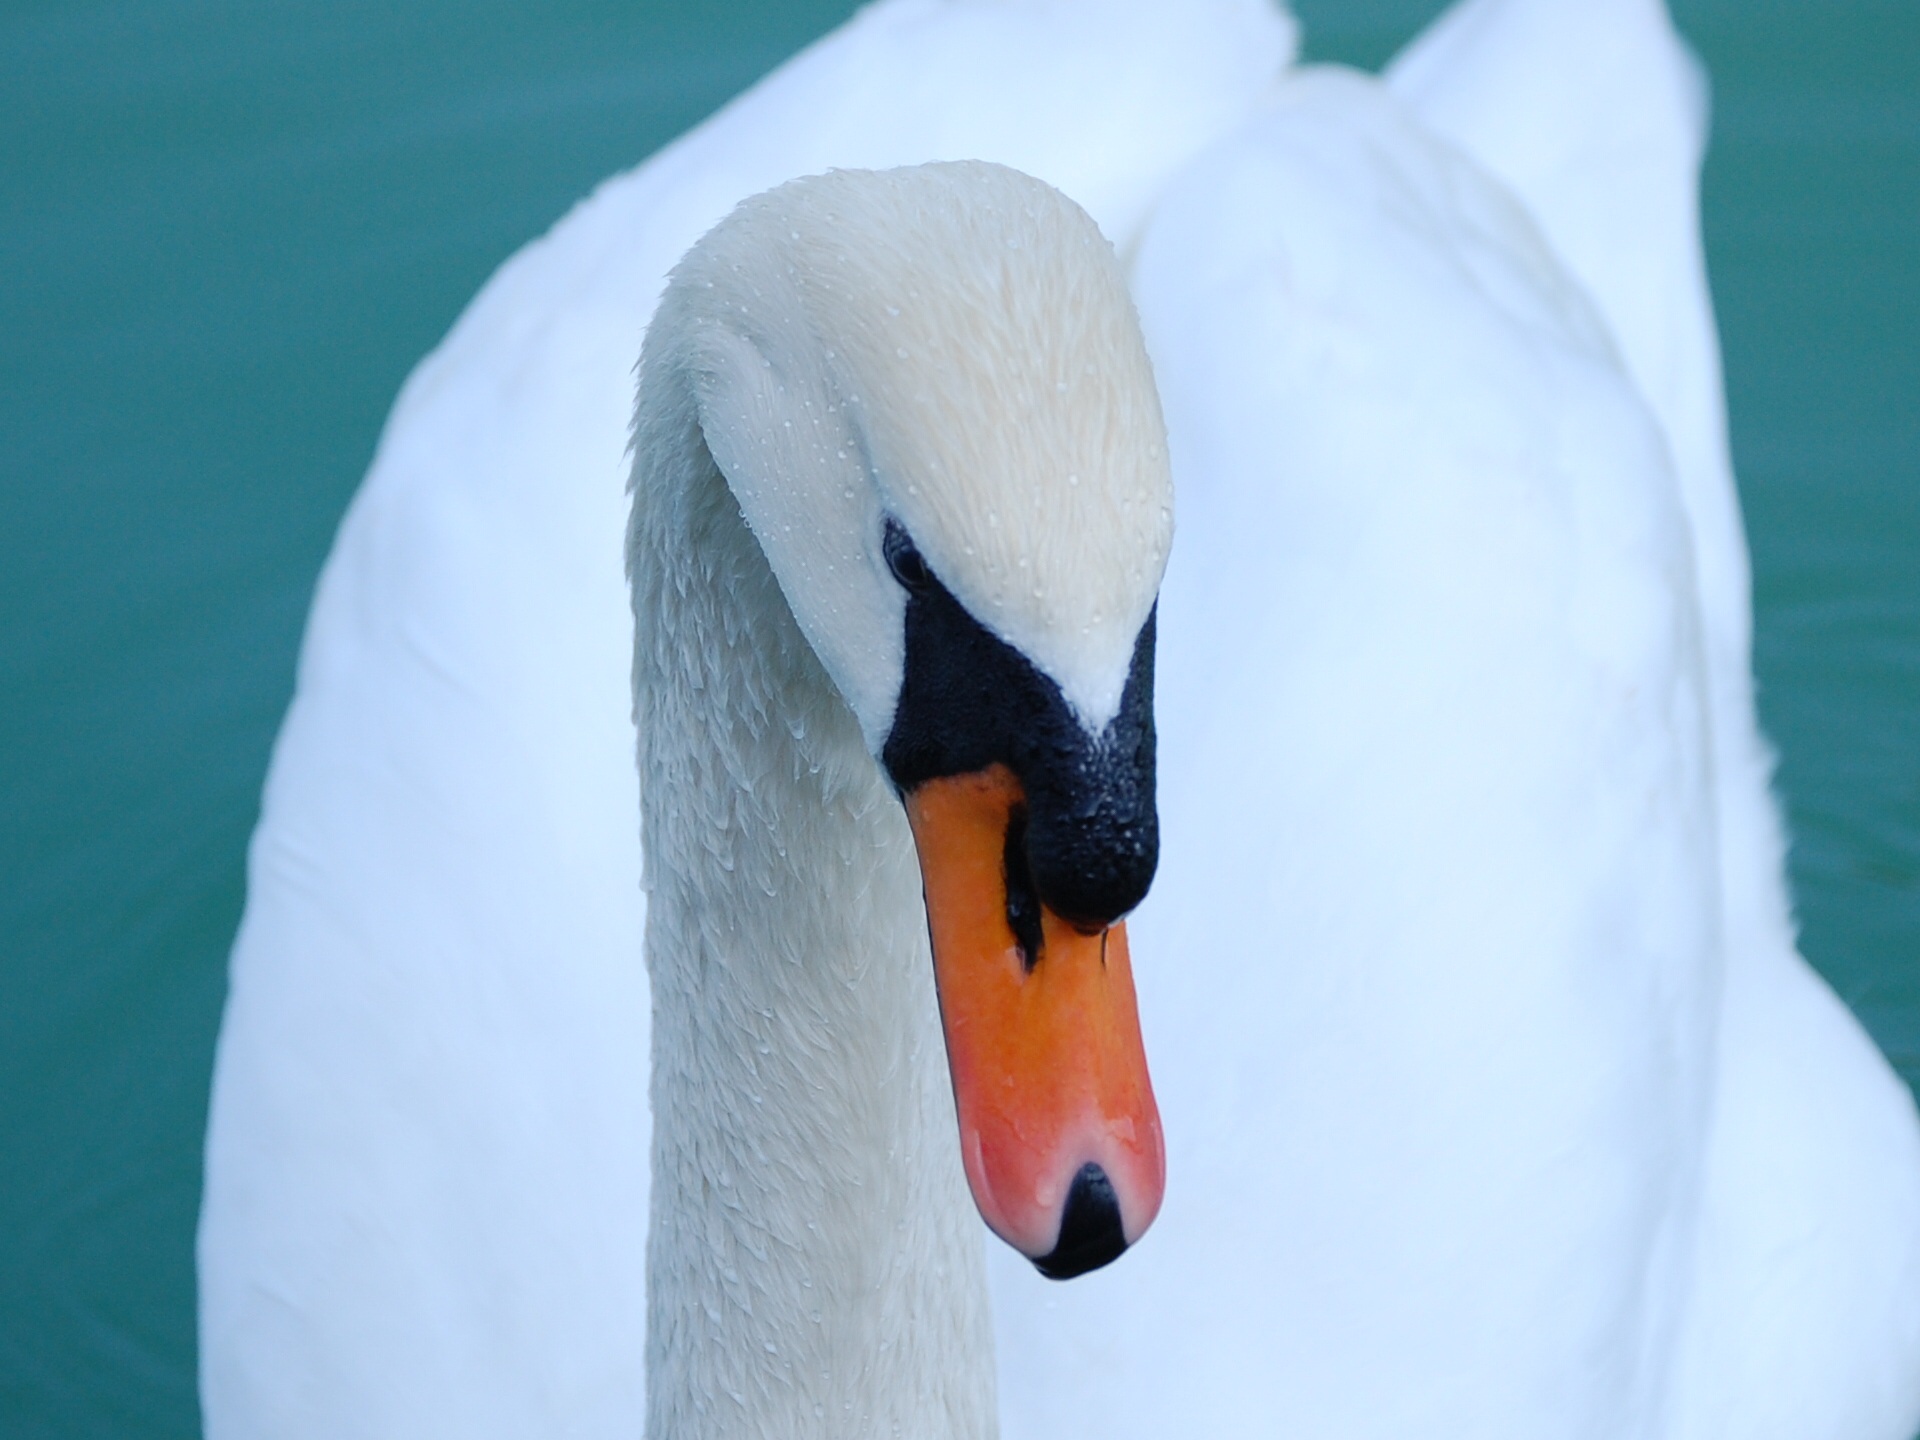
bird, wing, white, wildlife, beak, feather, swan, cygnus, head, vertebrate, elegant, waterfowl, water bird, elegance, mute, graceful, ducks geese and swans